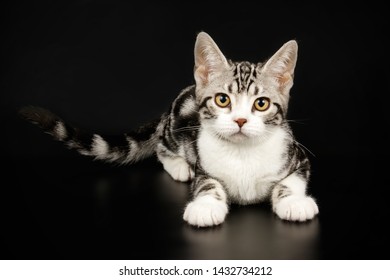
Cat breed: American shorthair